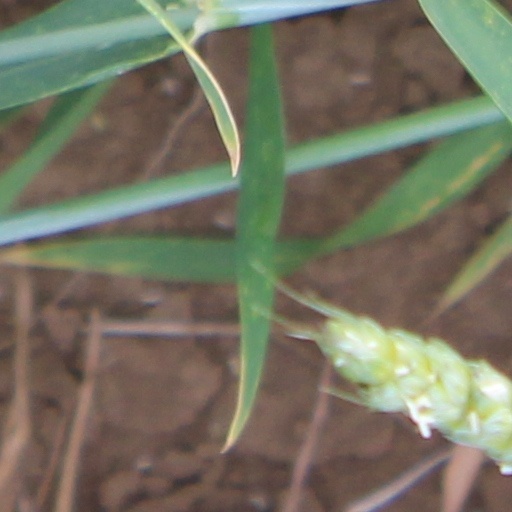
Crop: wheat